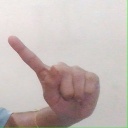
अक्षर: ए